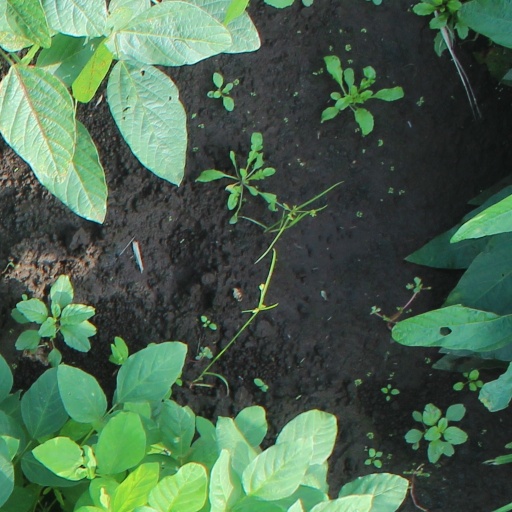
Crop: soybean